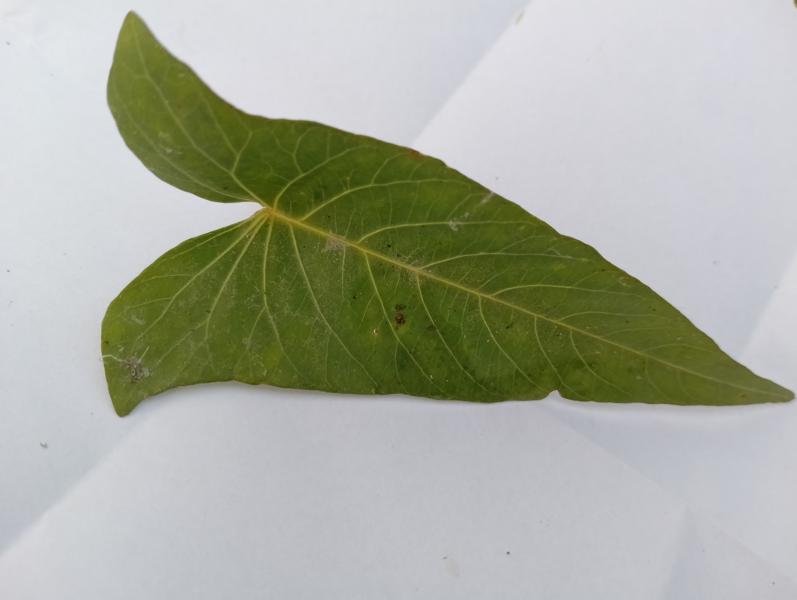
Weed species: Ipomoea aquatic